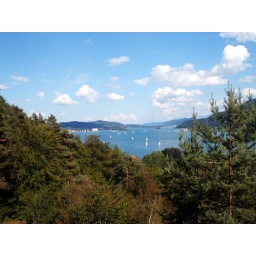
Photo took from stop area in highway of worther see lake in Austria.